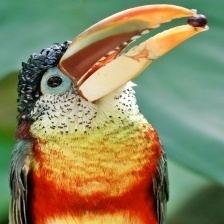
Species: CURL CRESTED ARACURI
Scientific name: PTEROGLOSSUS BEAUHARNAESII
ImageNet parent category: toucan